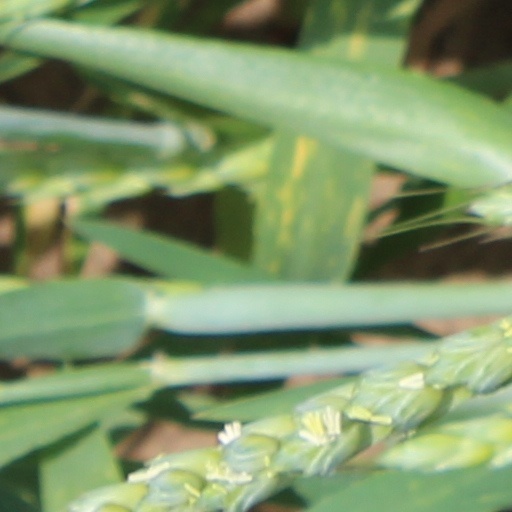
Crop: wheat